Dudley Storey

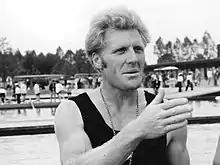
Storey at the medal ceremony of the coxless four at the 1972 Olympic Games in Munich

Storey was born in 1939 in Wairoa, New Zealand. After having received an invitation to the Henley Royal Regatta, he won the inaugural Prince Philip Challenge Cup regatta in 1963 in Henley-on-Thames. That year, the Henley regatta was regarded as the event that came closest to a world championship. Darien Boswell, Peter Masfen and Alistair Dryden made up the other rowers, and Bob Page was the cox. The same coxed four team then went to the 1964 Summer Olympics in Tokyo, where they placed a disappointing eighth.